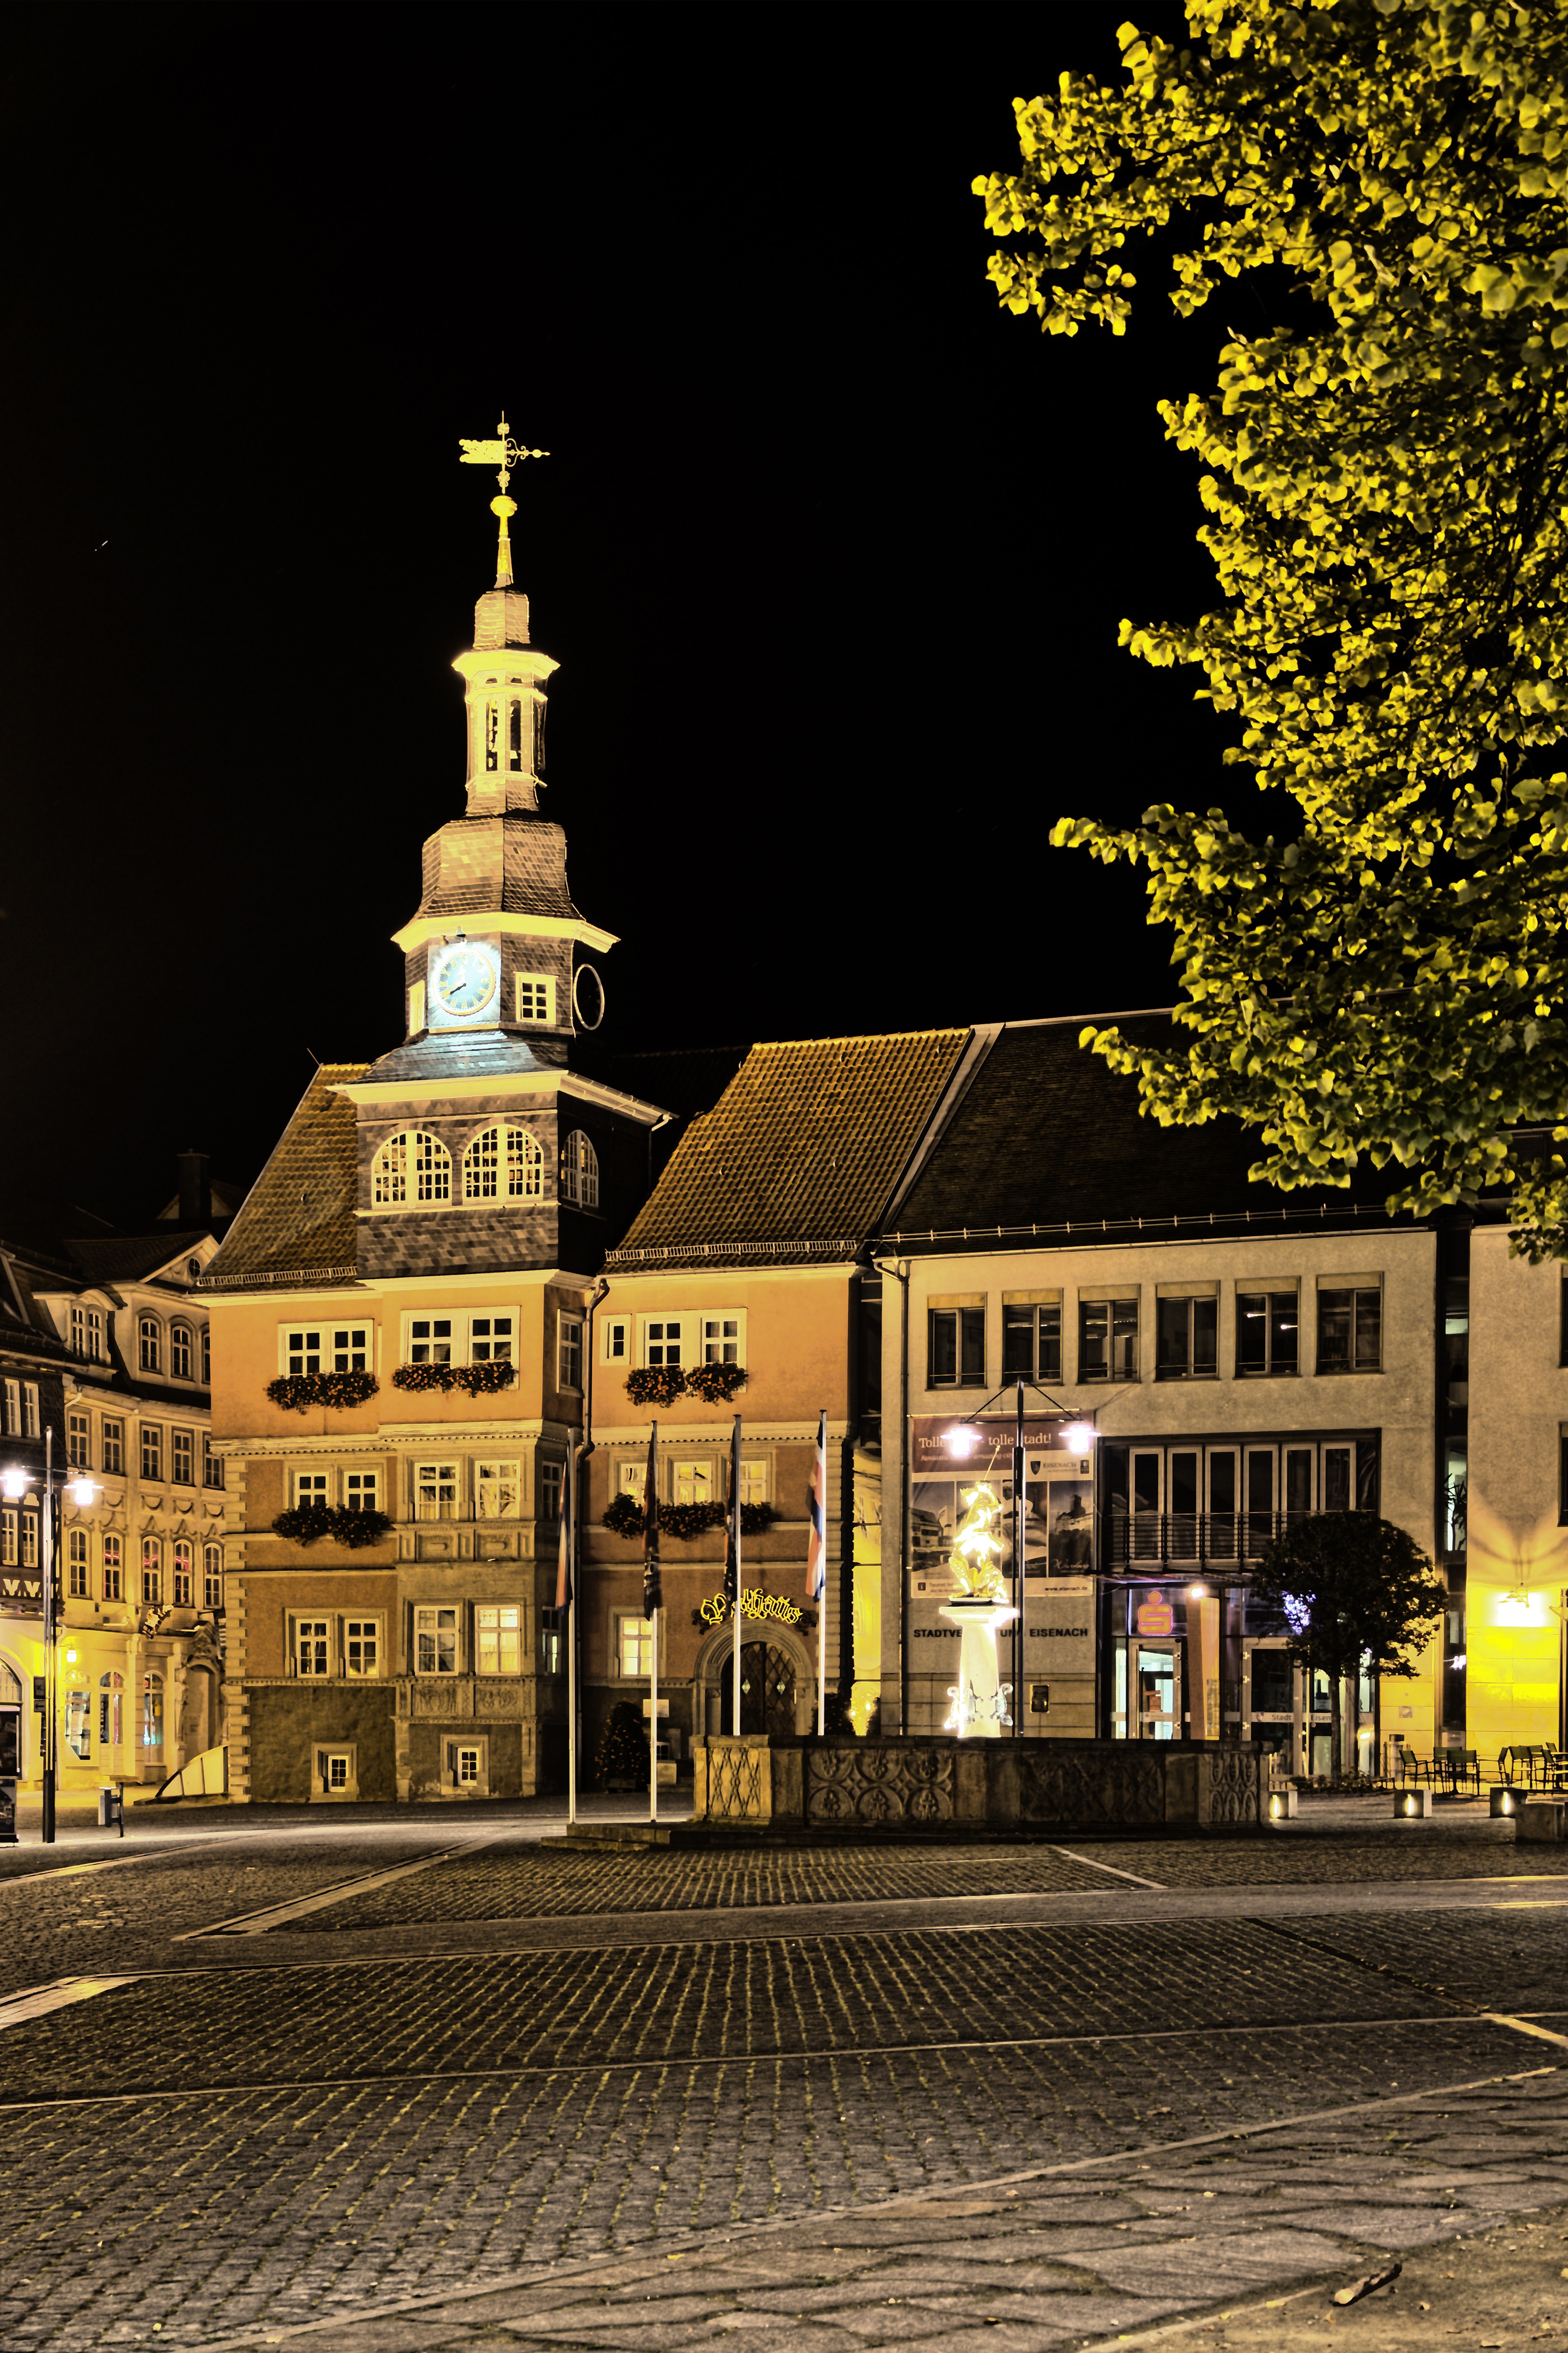
night, town, city, cityscape, downtown, evening, tower, landmark, market, town hall, eisenach, thuringia germany